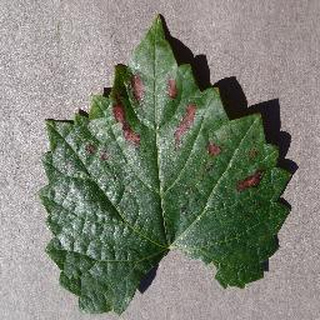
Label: grape_esca_black_measles